Trickle-down economics

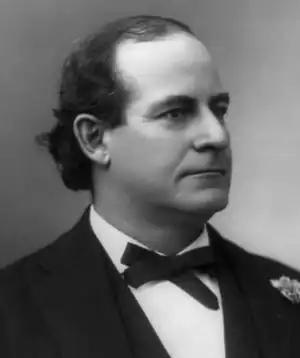
William Jennings Bryan, who criticized trickle-down theory in his Cross of Gold speech in 1896

The concept that economic prosperity in the upper classes flows down into the lower classes is at least 100 years old. The "Merriam-Webster Dictionary" notes that the first known use of "trickle-down" as an adjective meaning "relating to or working on the principle of trickle-down theory" was in 1944, while the first known use of "trickle-down theory" was in 1954.